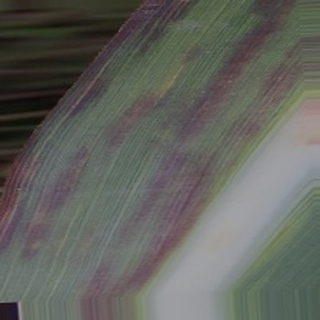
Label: sugarcane_bacterial_blight